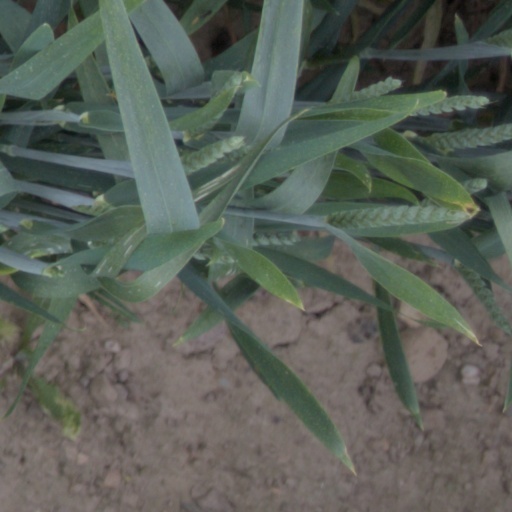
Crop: wheat